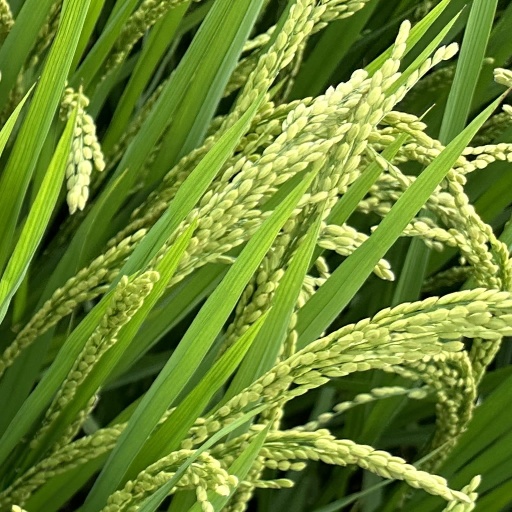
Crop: rice